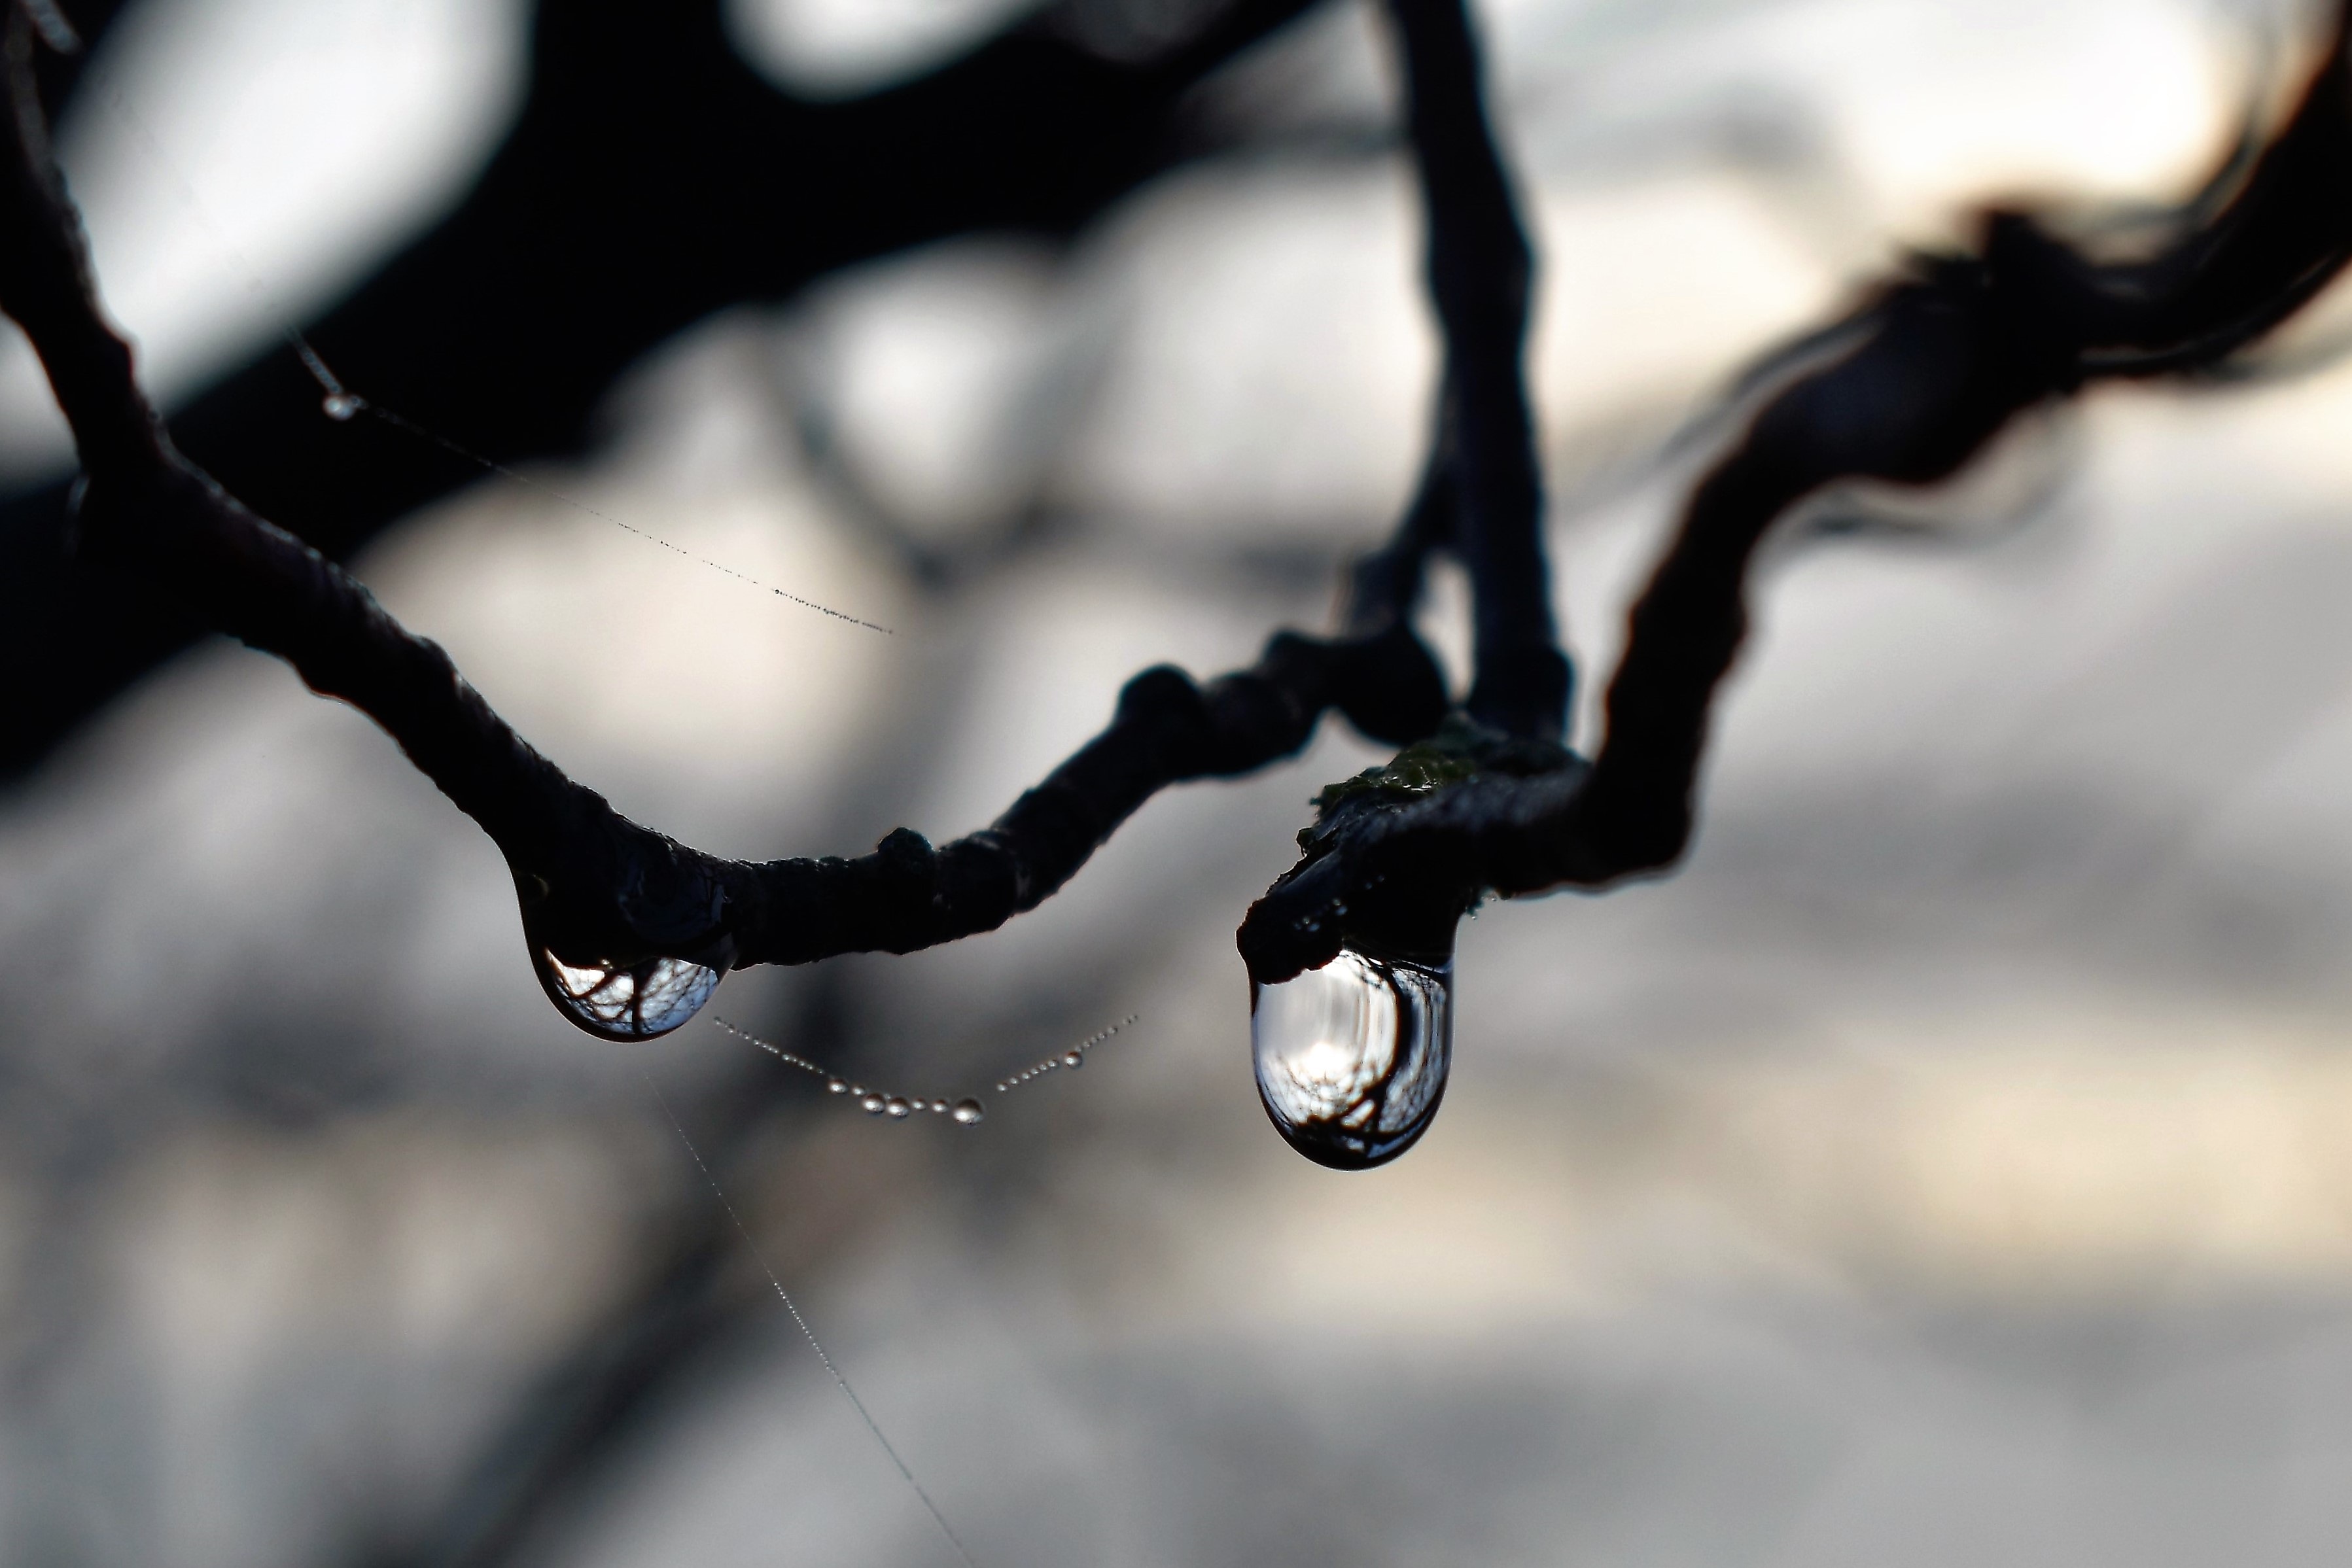
water, nature, grass, branch, snow, winter, dew, light, plant, fog, photography, sunlight, leaf, flower, ice, spring, reflection, autumn, weather, close, drip, twig, close up, dewdrop, thaw, drop of water, freezing, macro photography, drops of morning dew, dew drops